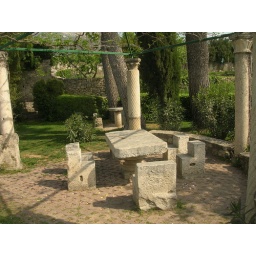
I really liked this rock table and chairs in Salona